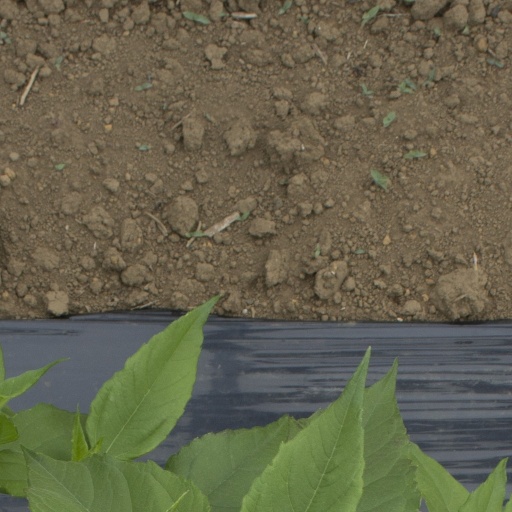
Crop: Jerusalem artichoke